Terence MacSwiney

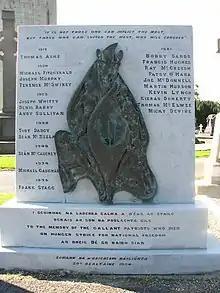
Hunger Strikers Memorial Glasnevin Cemetery Dublin

MacSwiney's hunger strike set an example for future hunger strikers with nationwide strikes taking place during the 1923 Irish Hunger Strikes.